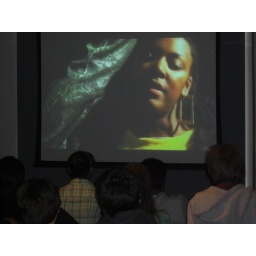
Letia Larock on screen in the special premiere of Dongoson Productions/Press Pass TV collaboration &amp;quot;Mr. President.&amp;quot;